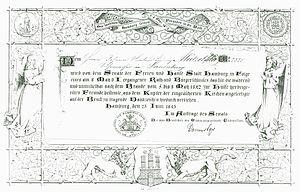
L'incendie de Hambourg ravage la vieille ville de Hambourg du 5 au 8 mai 1842. On l'appelle aussi le grand Incendie. Les flammes ont été visibles à plus de 50 kilomètres.